Cessna 172

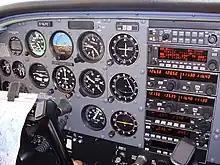
Cessna 172R instrument panel

Following the success of the Reims Rocket in Europe, Cessna decided to once again produce the 175 type for the civilian market as the R172K Hawk XP, beginning with the 1977 model year. It was powered by a derated Continental IO-360-K or -KB engine driving a McCauley constant-speed propeller and featured a new cowling with landing lights and an upgraded interior. The Hawk XP II was also available with full IFR avionics. However, owners claimed that the increased performance of the "XP" did not compensate for its increased purchase price and the higher operating costs associated with the larger engine. The aircraft was well accepted for use on floats, however, as the standard 172 is not a strong floatplane, even with only two people on board, while the XP's extra power improves water takeoff performance dramatically. 1 (1973 prototype), 725 (1977), 205 (1978), 270 (1979), 200 (1980), and 55 (1981) built, plus 85 (30 in 1977, 55 in 1978–81) by Reims as the FR172K Reims Rocket for the 1977 through 1981 model years.